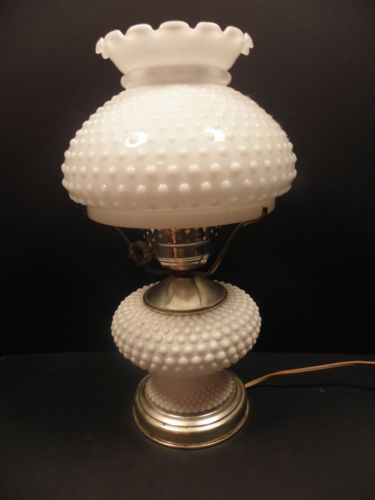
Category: lamp